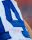
Number: 4